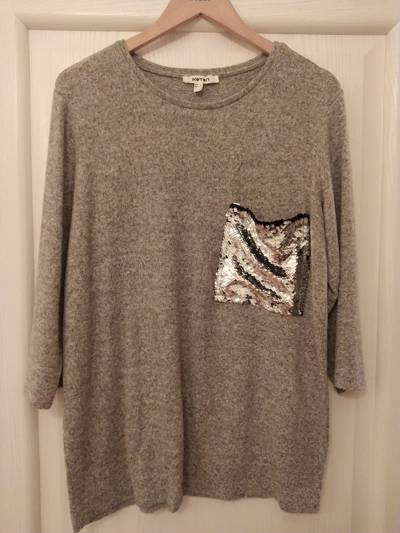
Waste category: clothes